Solarpunk

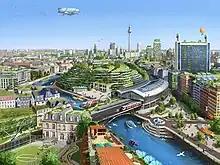
An aerial view of a futuristic, sustainable Berlin—with lots of solar power, trees and greenery, airships, walkable streets, and clean water

Stories set in the far future or in fantasy worlds often portray societal failures recognizable to contemporary audiences. These failures may include oppressive imbalances of wealth or power, degradation of natural habitat or processes, and impacts of climate change. Evidence of injustices, like social exclusion and environmental racism, may be present. Disastrous consequences are not necessarily averted but solarpunk tends to present a counter-dystopian perspective. Their worlds are not necessarily utopian but rather solarpunk seeks to present an alternative to a pessimistic, consequential dystopian outcome. To achieve this, themes of do it yourself ethics, convivial conservation, self-sustainability, social inclusiveness and positive psychology are often present. This perspective also more closely embeds the ideals of punk ideologies, such as anti-consumerism, egalitarianism and decentralization, than cyberpunk which typically includes protagonists with punk beliefs but in settings that are used more as a warning of a potential future.